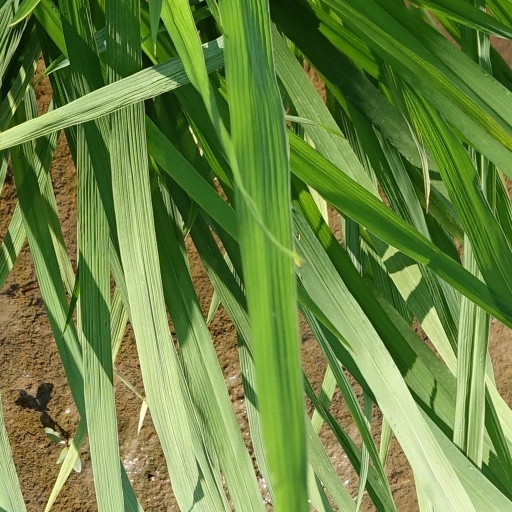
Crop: rice